Aberdeen Harbour

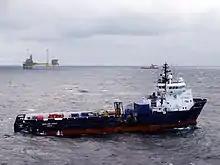
Aberdeen is used as a base for offshore supply vessels servicing oil and gas platforms in the North Sea

By the 1960s, Aberdeen was established as the primary whitefish port in Scotland and after Hull and Grimsby one of the main trawler ports in the UK. The Aberdeen fleet consisted of a mixture of middle-distance trawlers embarking on sixteen-day trips to the seas around the Faroe Islands and smaller vessels known as Aberdeen scratchers, which operated in the North Sea and off the west coast of Scotland. The fleet also comprised around thirty larger great-line boats, which would typically be at sea for up to 28 days and fished in deeper waters, predominately for halibut.